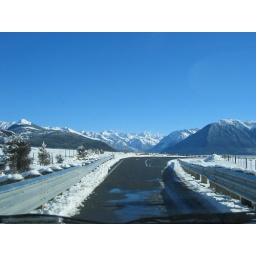
A single lane bridge in the mountains